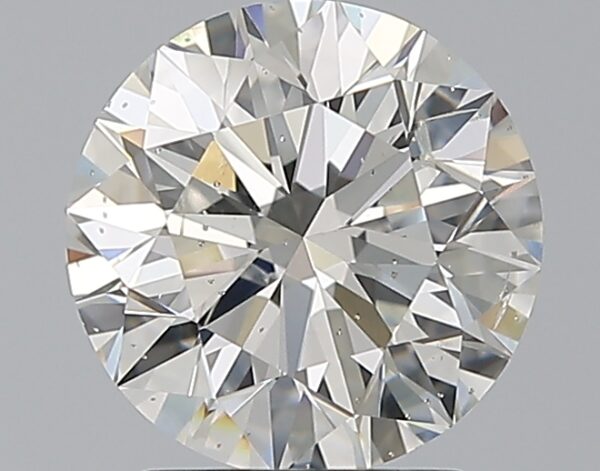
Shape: round
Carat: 2
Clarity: SI2
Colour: H
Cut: EX
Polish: EX
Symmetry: EX
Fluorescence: N
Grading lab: GIA
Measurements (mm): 8 x 8.04 x 5.03